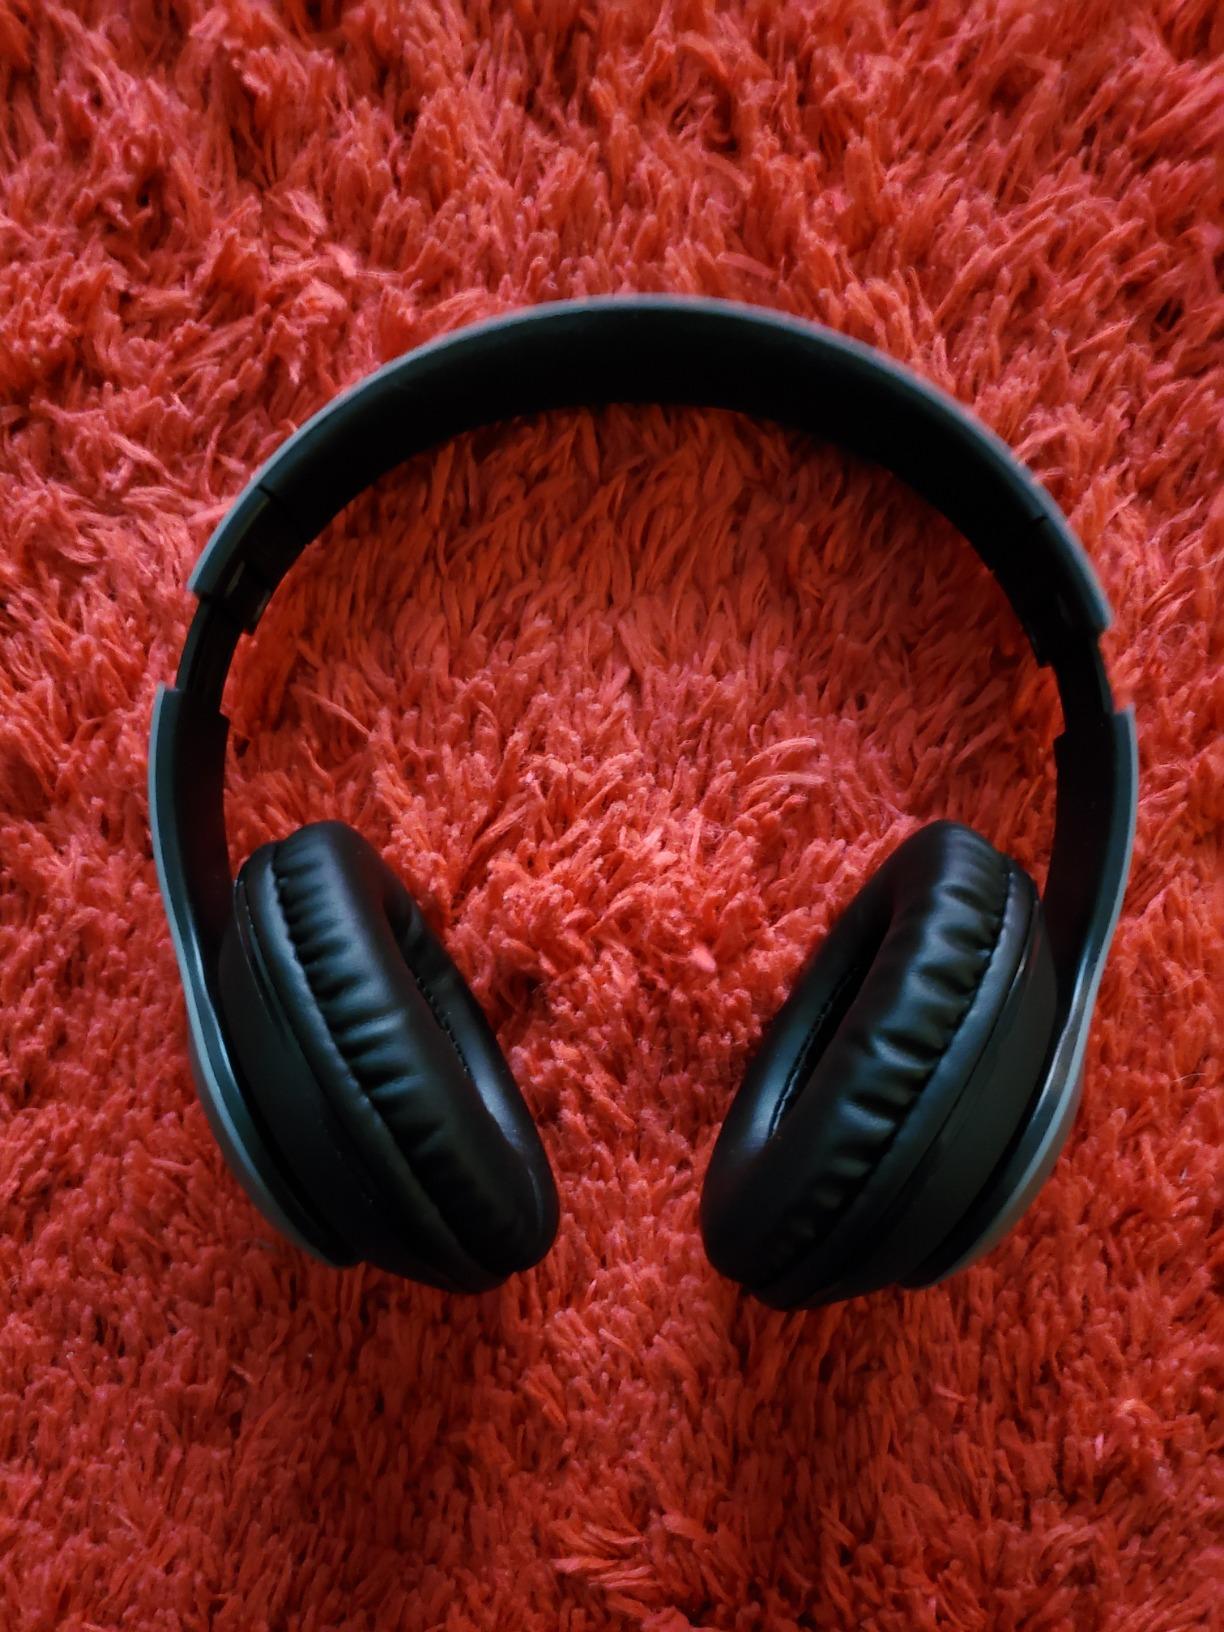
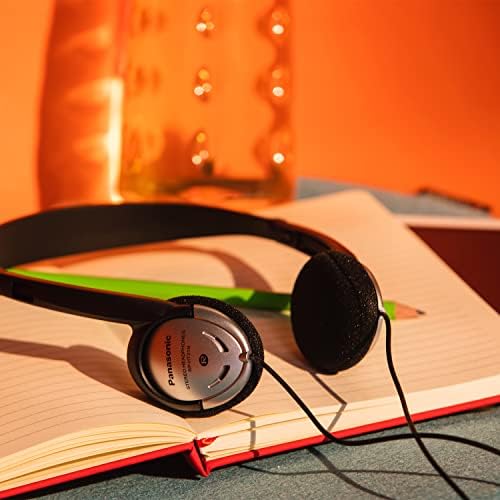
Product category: headphones
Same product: no